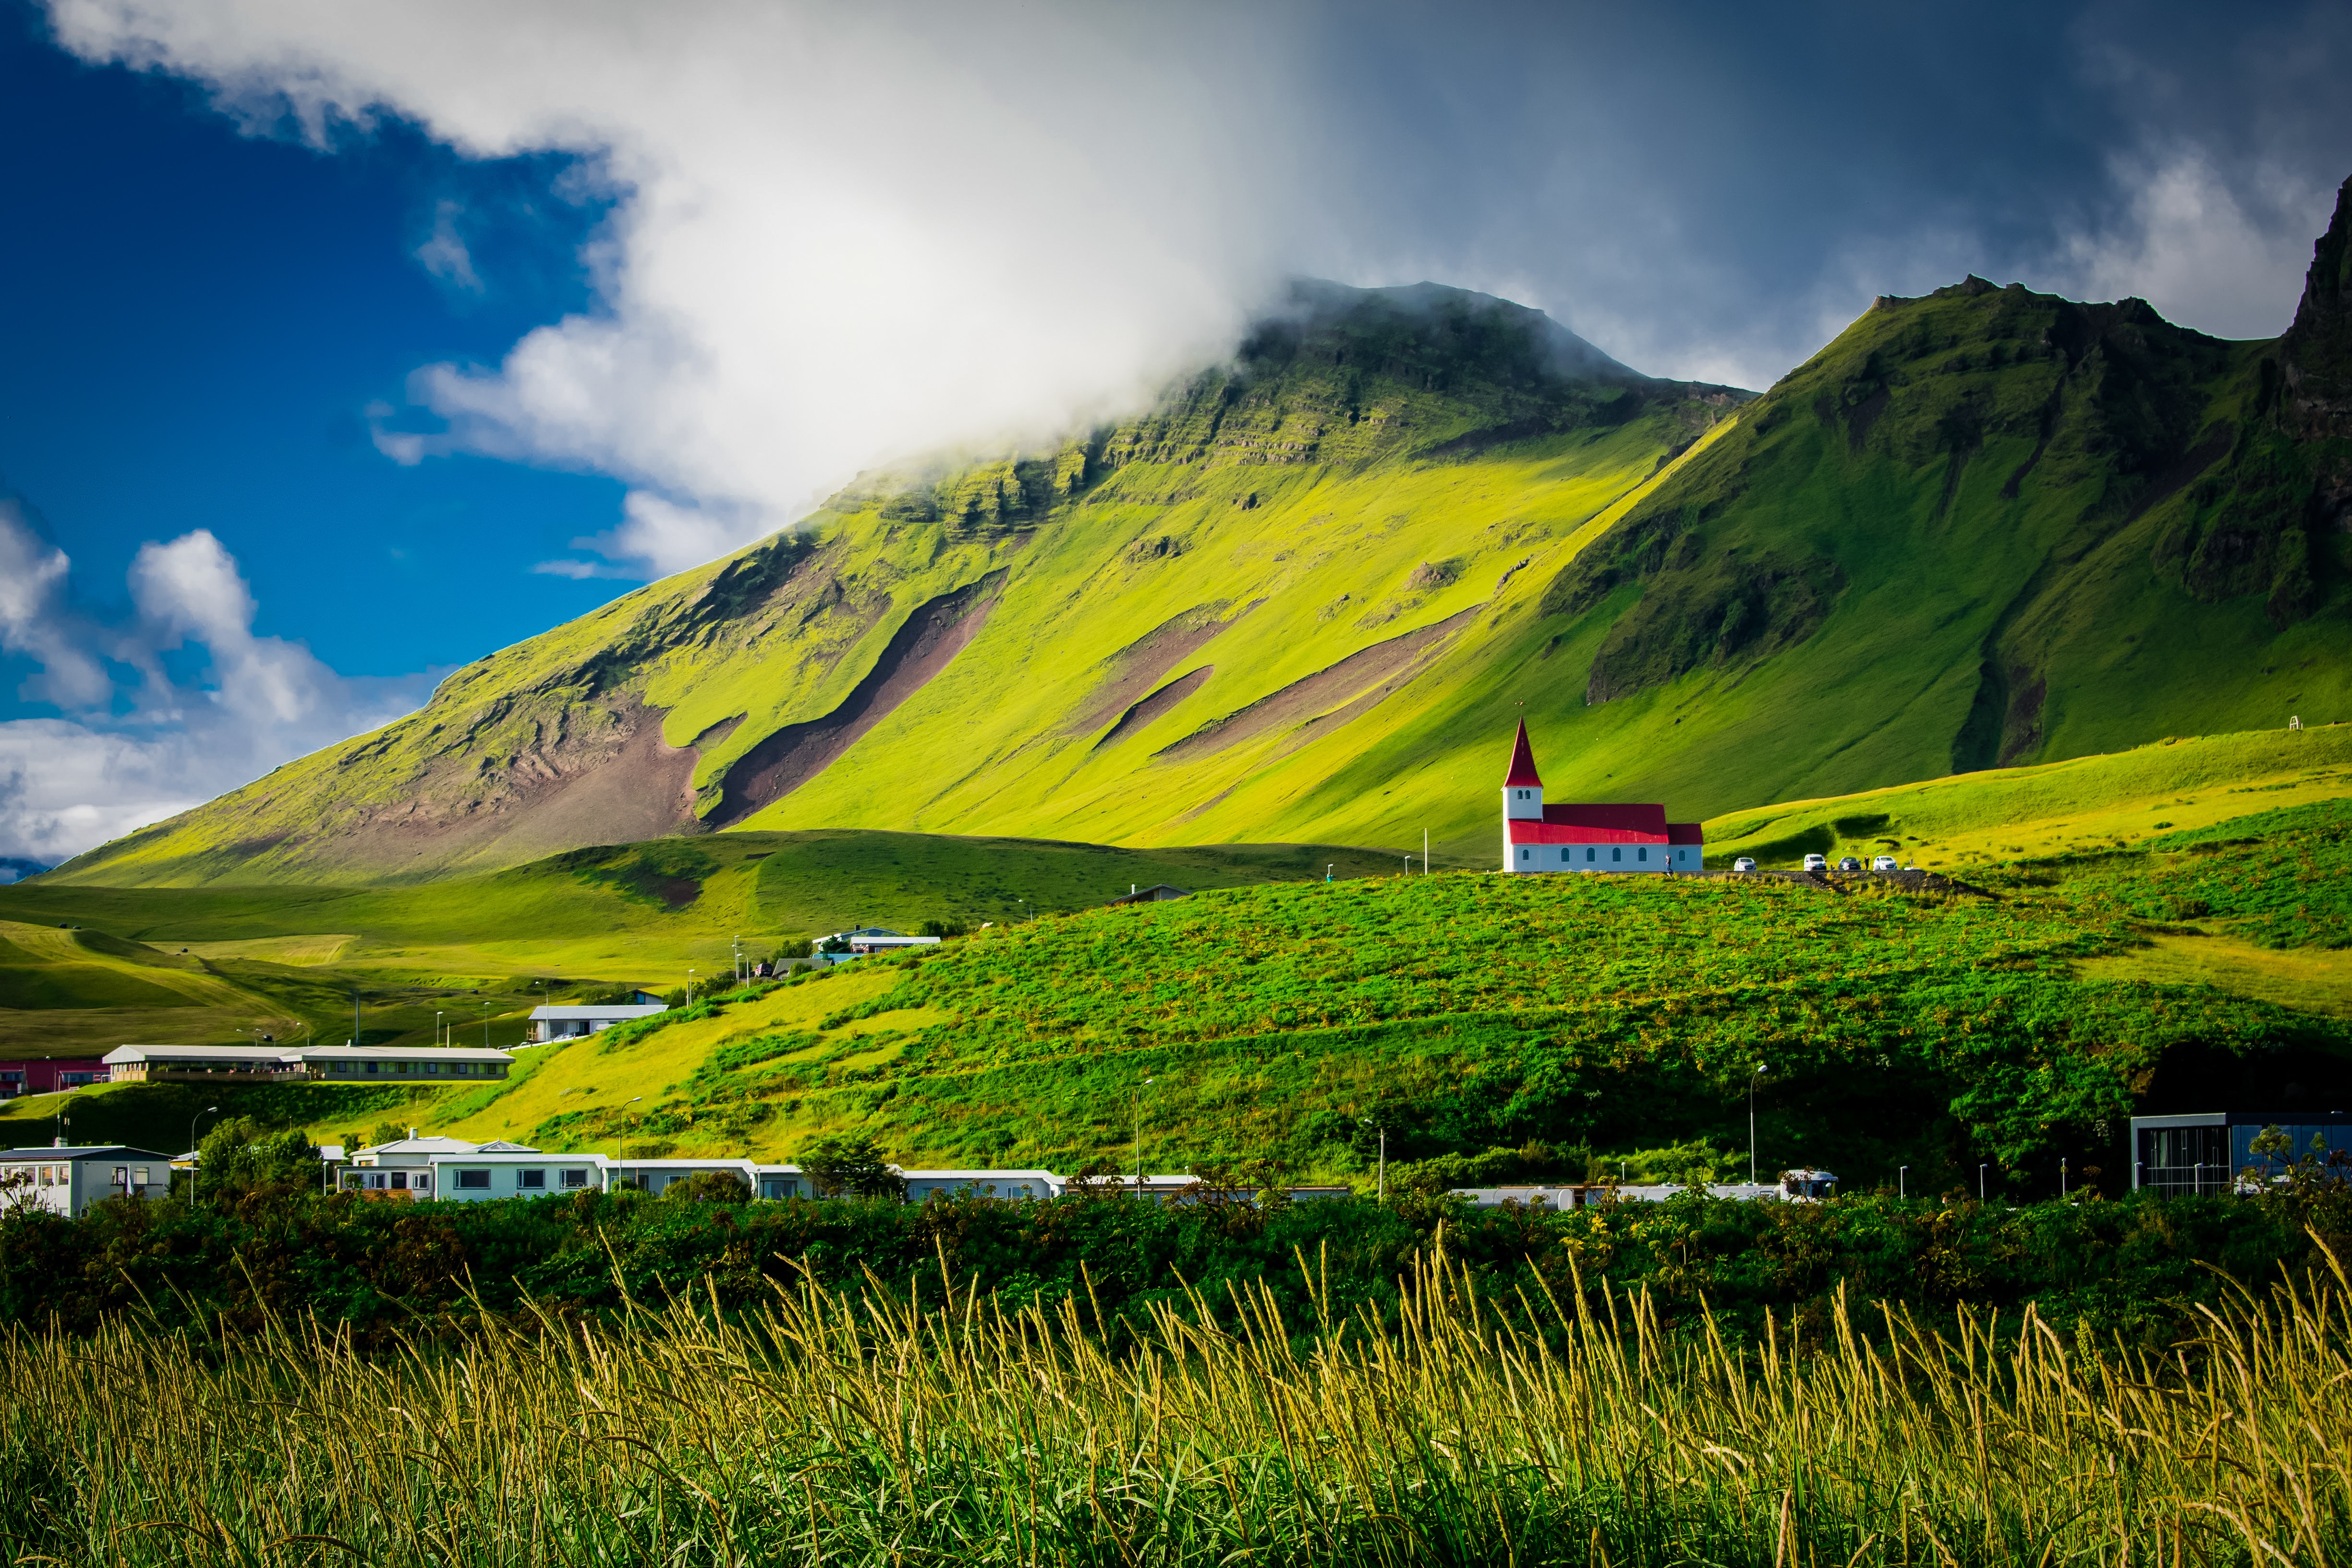
grassland, nature, highland, sky, green, mountainous landforms, vegetation, mount scenery, ecosystem, wilderness, field, grass, hill, mountain, pasture, meadow, cloud, landscape, rural area, prairie, morning, sunlight, plain, hill station, mountain range, grass family, ecoregion, valley, fell, farm, plateau, national park, tundra, steppe, wildflower, computer wallpaper, tree, meteorological phenomenon